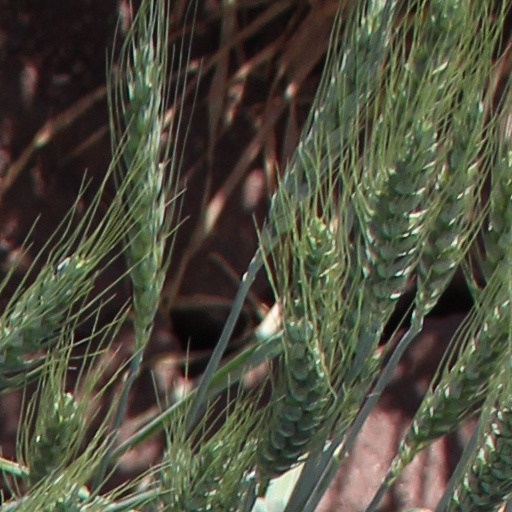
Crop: wheat